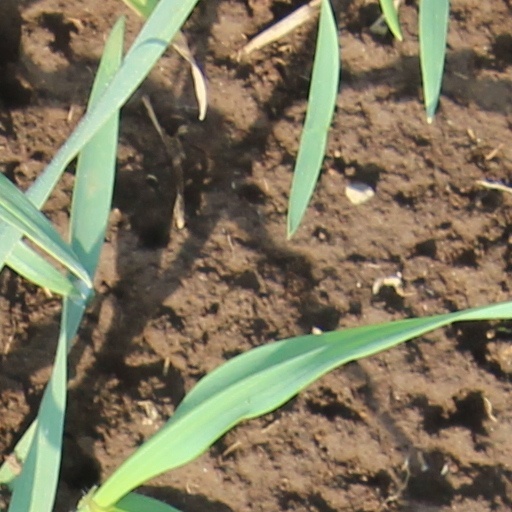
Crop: wheat